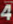
Number: 4